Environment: real
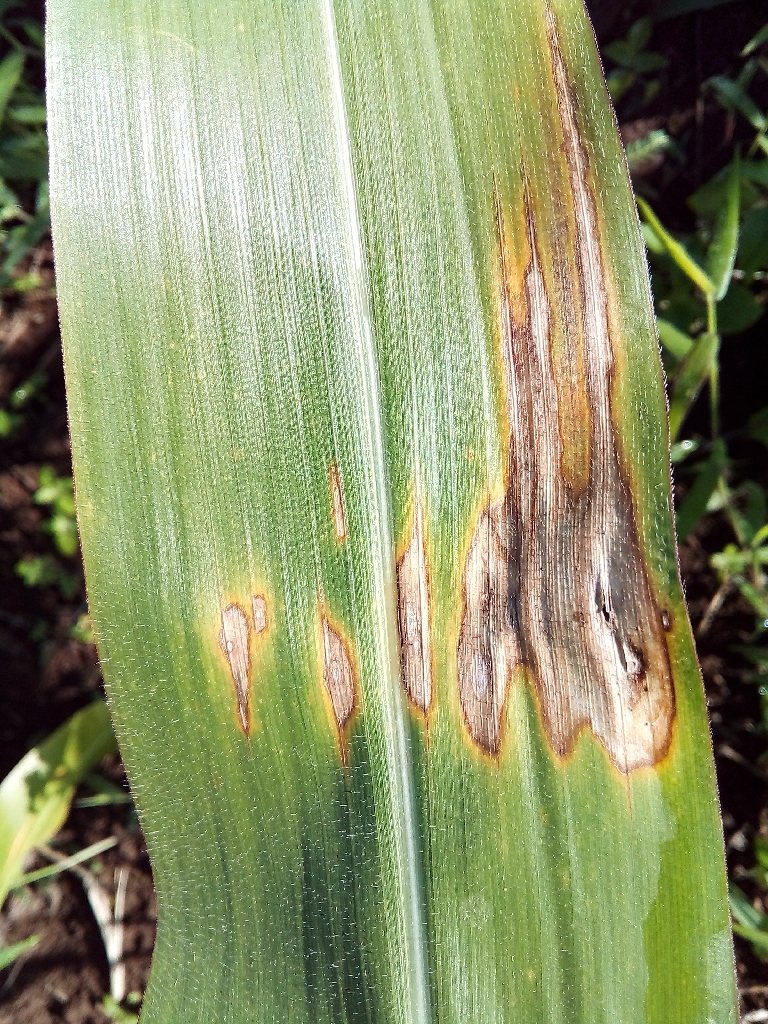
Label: northern_corn_leaf_blight